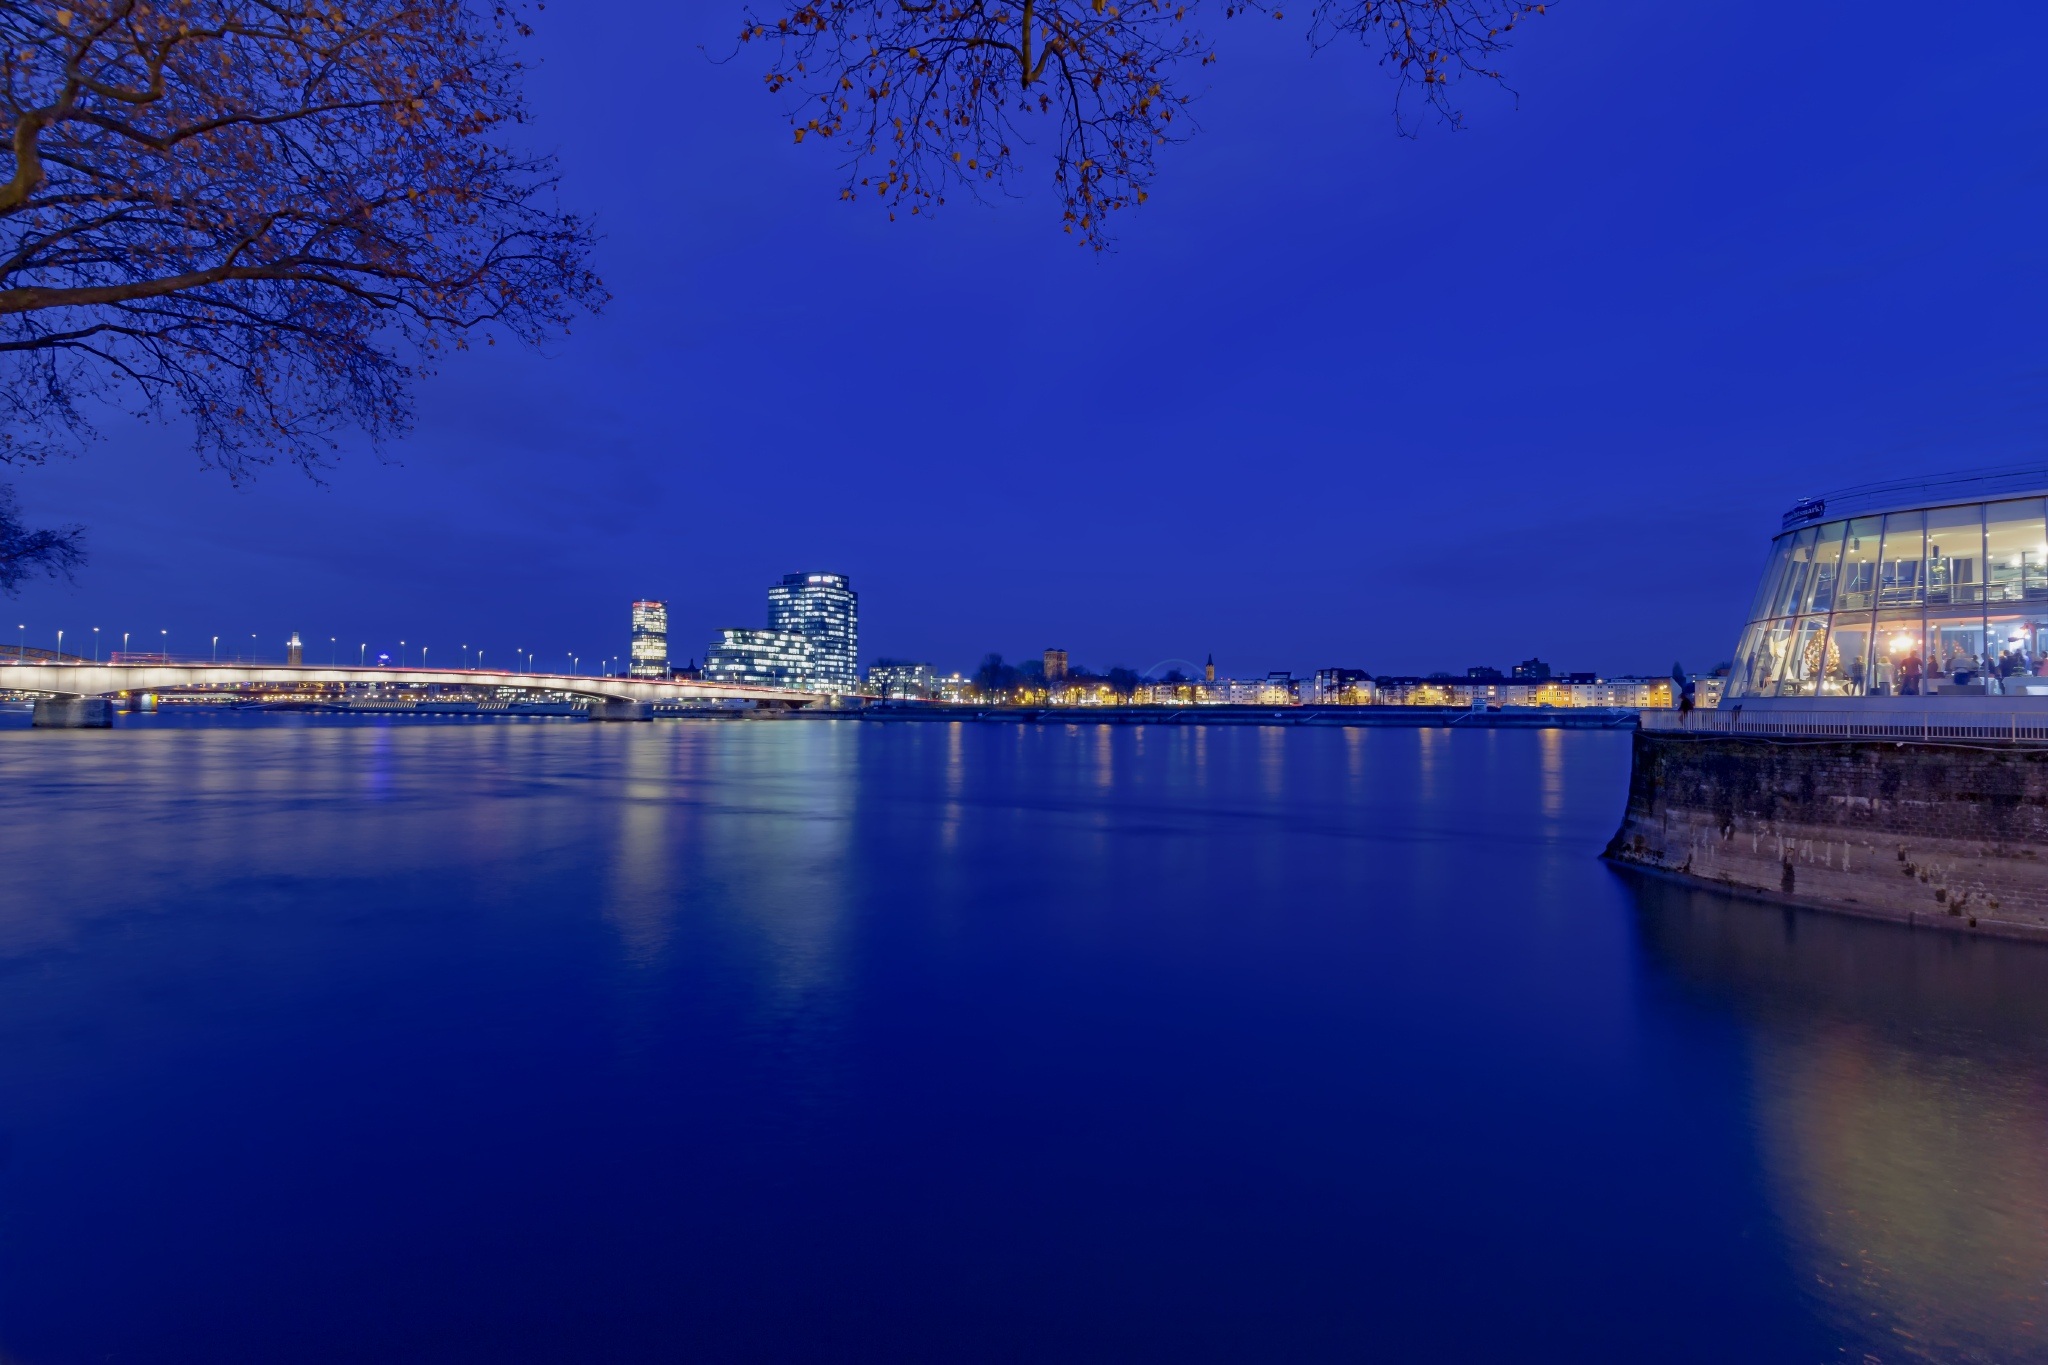
sea, water, horizon, sky, sunrise, bridge, skyline, night, morning, building, dawn, cityscape, dusk, evening, reflection, bay, places of interest, cologne, rhine, night photograph, blue hour, rheinauhafen, night pictures, chocolate museum